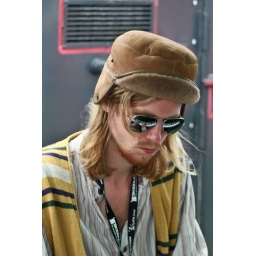
keyboard player from white heath, loved the reflection in the aviators